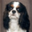
Label: dog